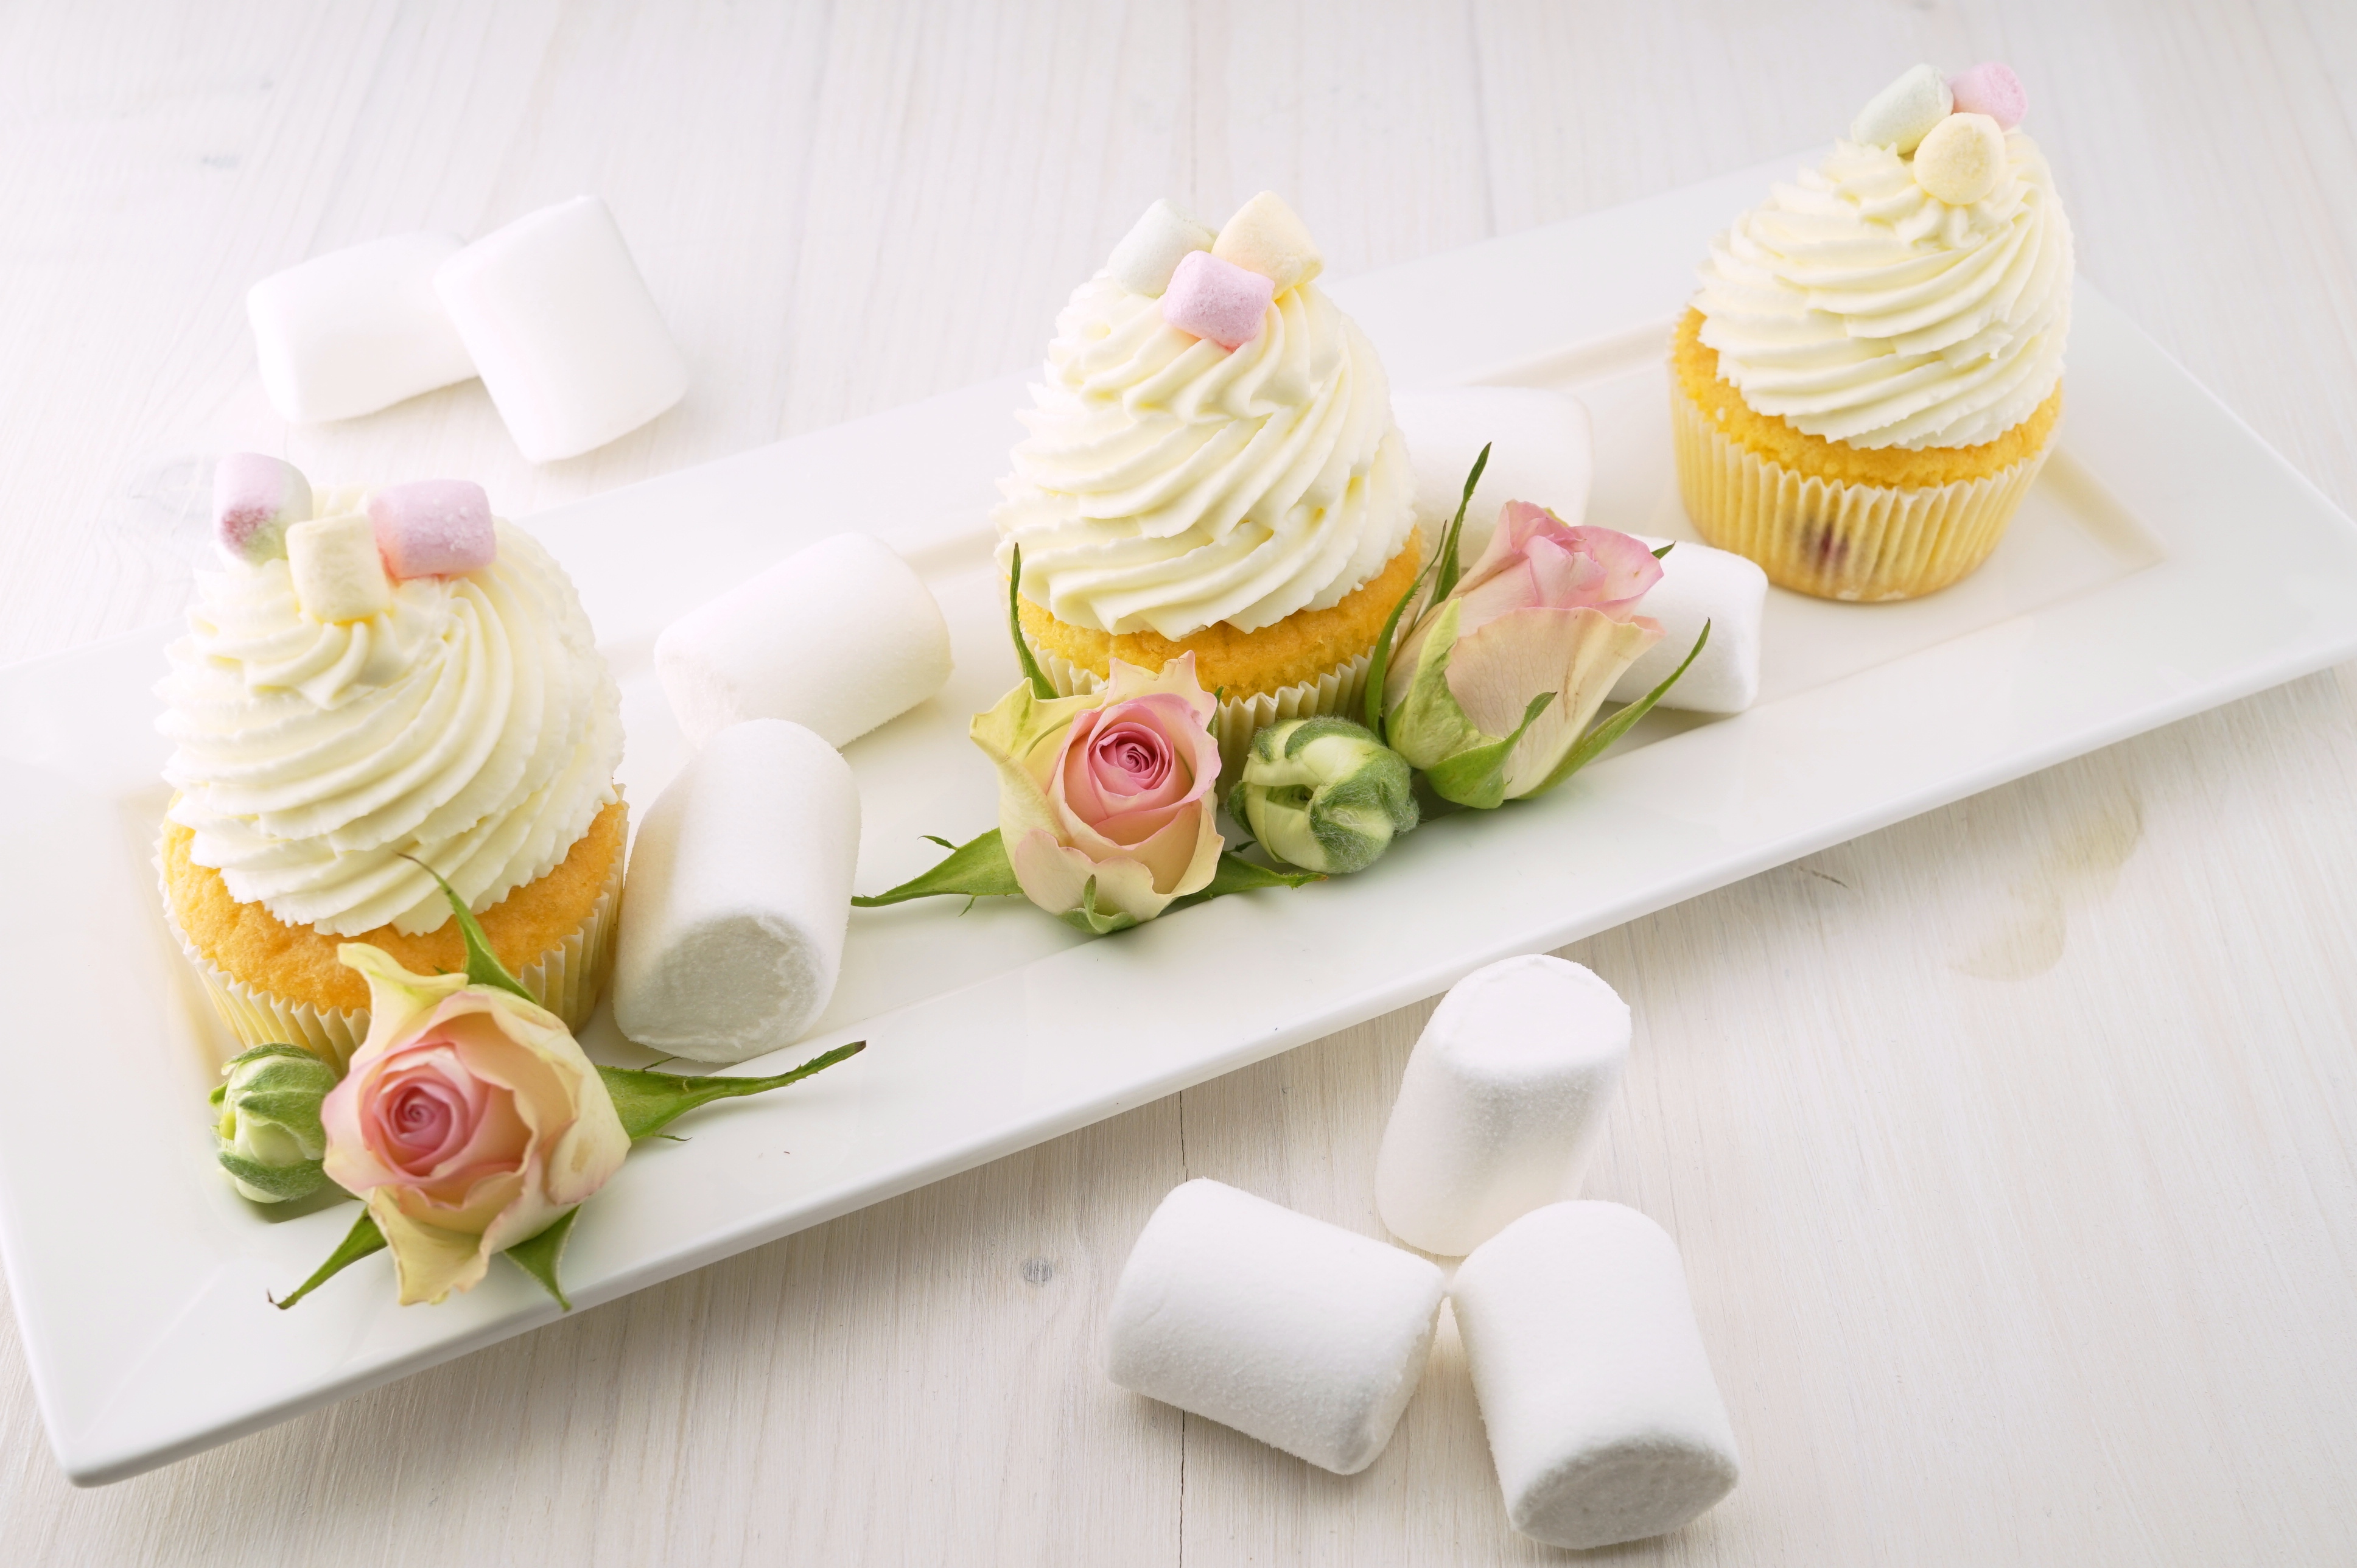
table, sweet, flower, dish, meal, food, produce, plate, breakfast, baking, frosting, dessert, indulgence, cream, delicious, cake, homemade, pastry, flowers, butter, sugar, icing, candy, cupcakes, creamy, flavor, wedding cake, buttercream, cake decorating, marshmallows, food plating